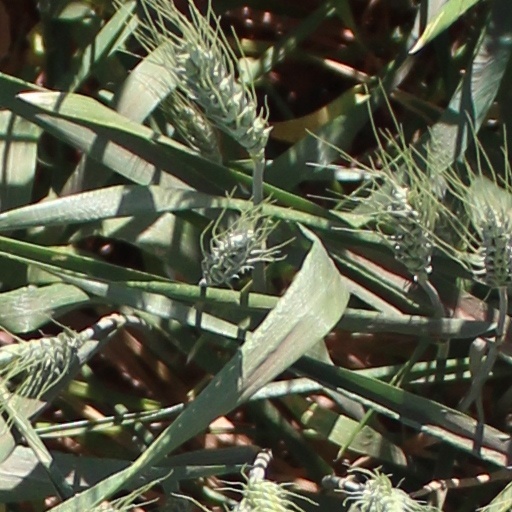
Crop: wheat